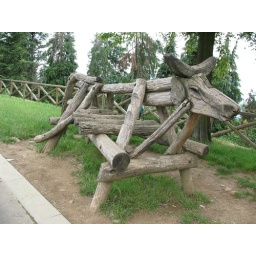
A wooden bull in Basilica di Superga